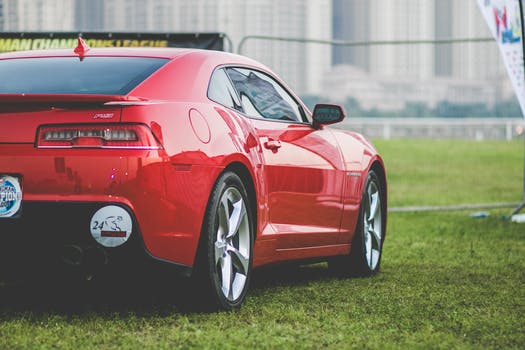
Label: No Watermark